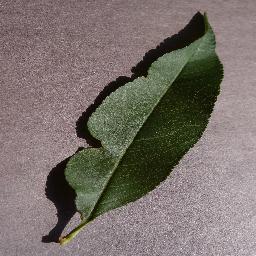
Label: Peach___healthy